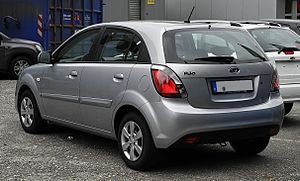
Kia Rio / Rio (type JB, 2005−2011) / Facelift
Kia Rio er en personbilsmodel produceret af Kia Motors siden efteråret 1999. Modellen kom til Danmark i 2001.